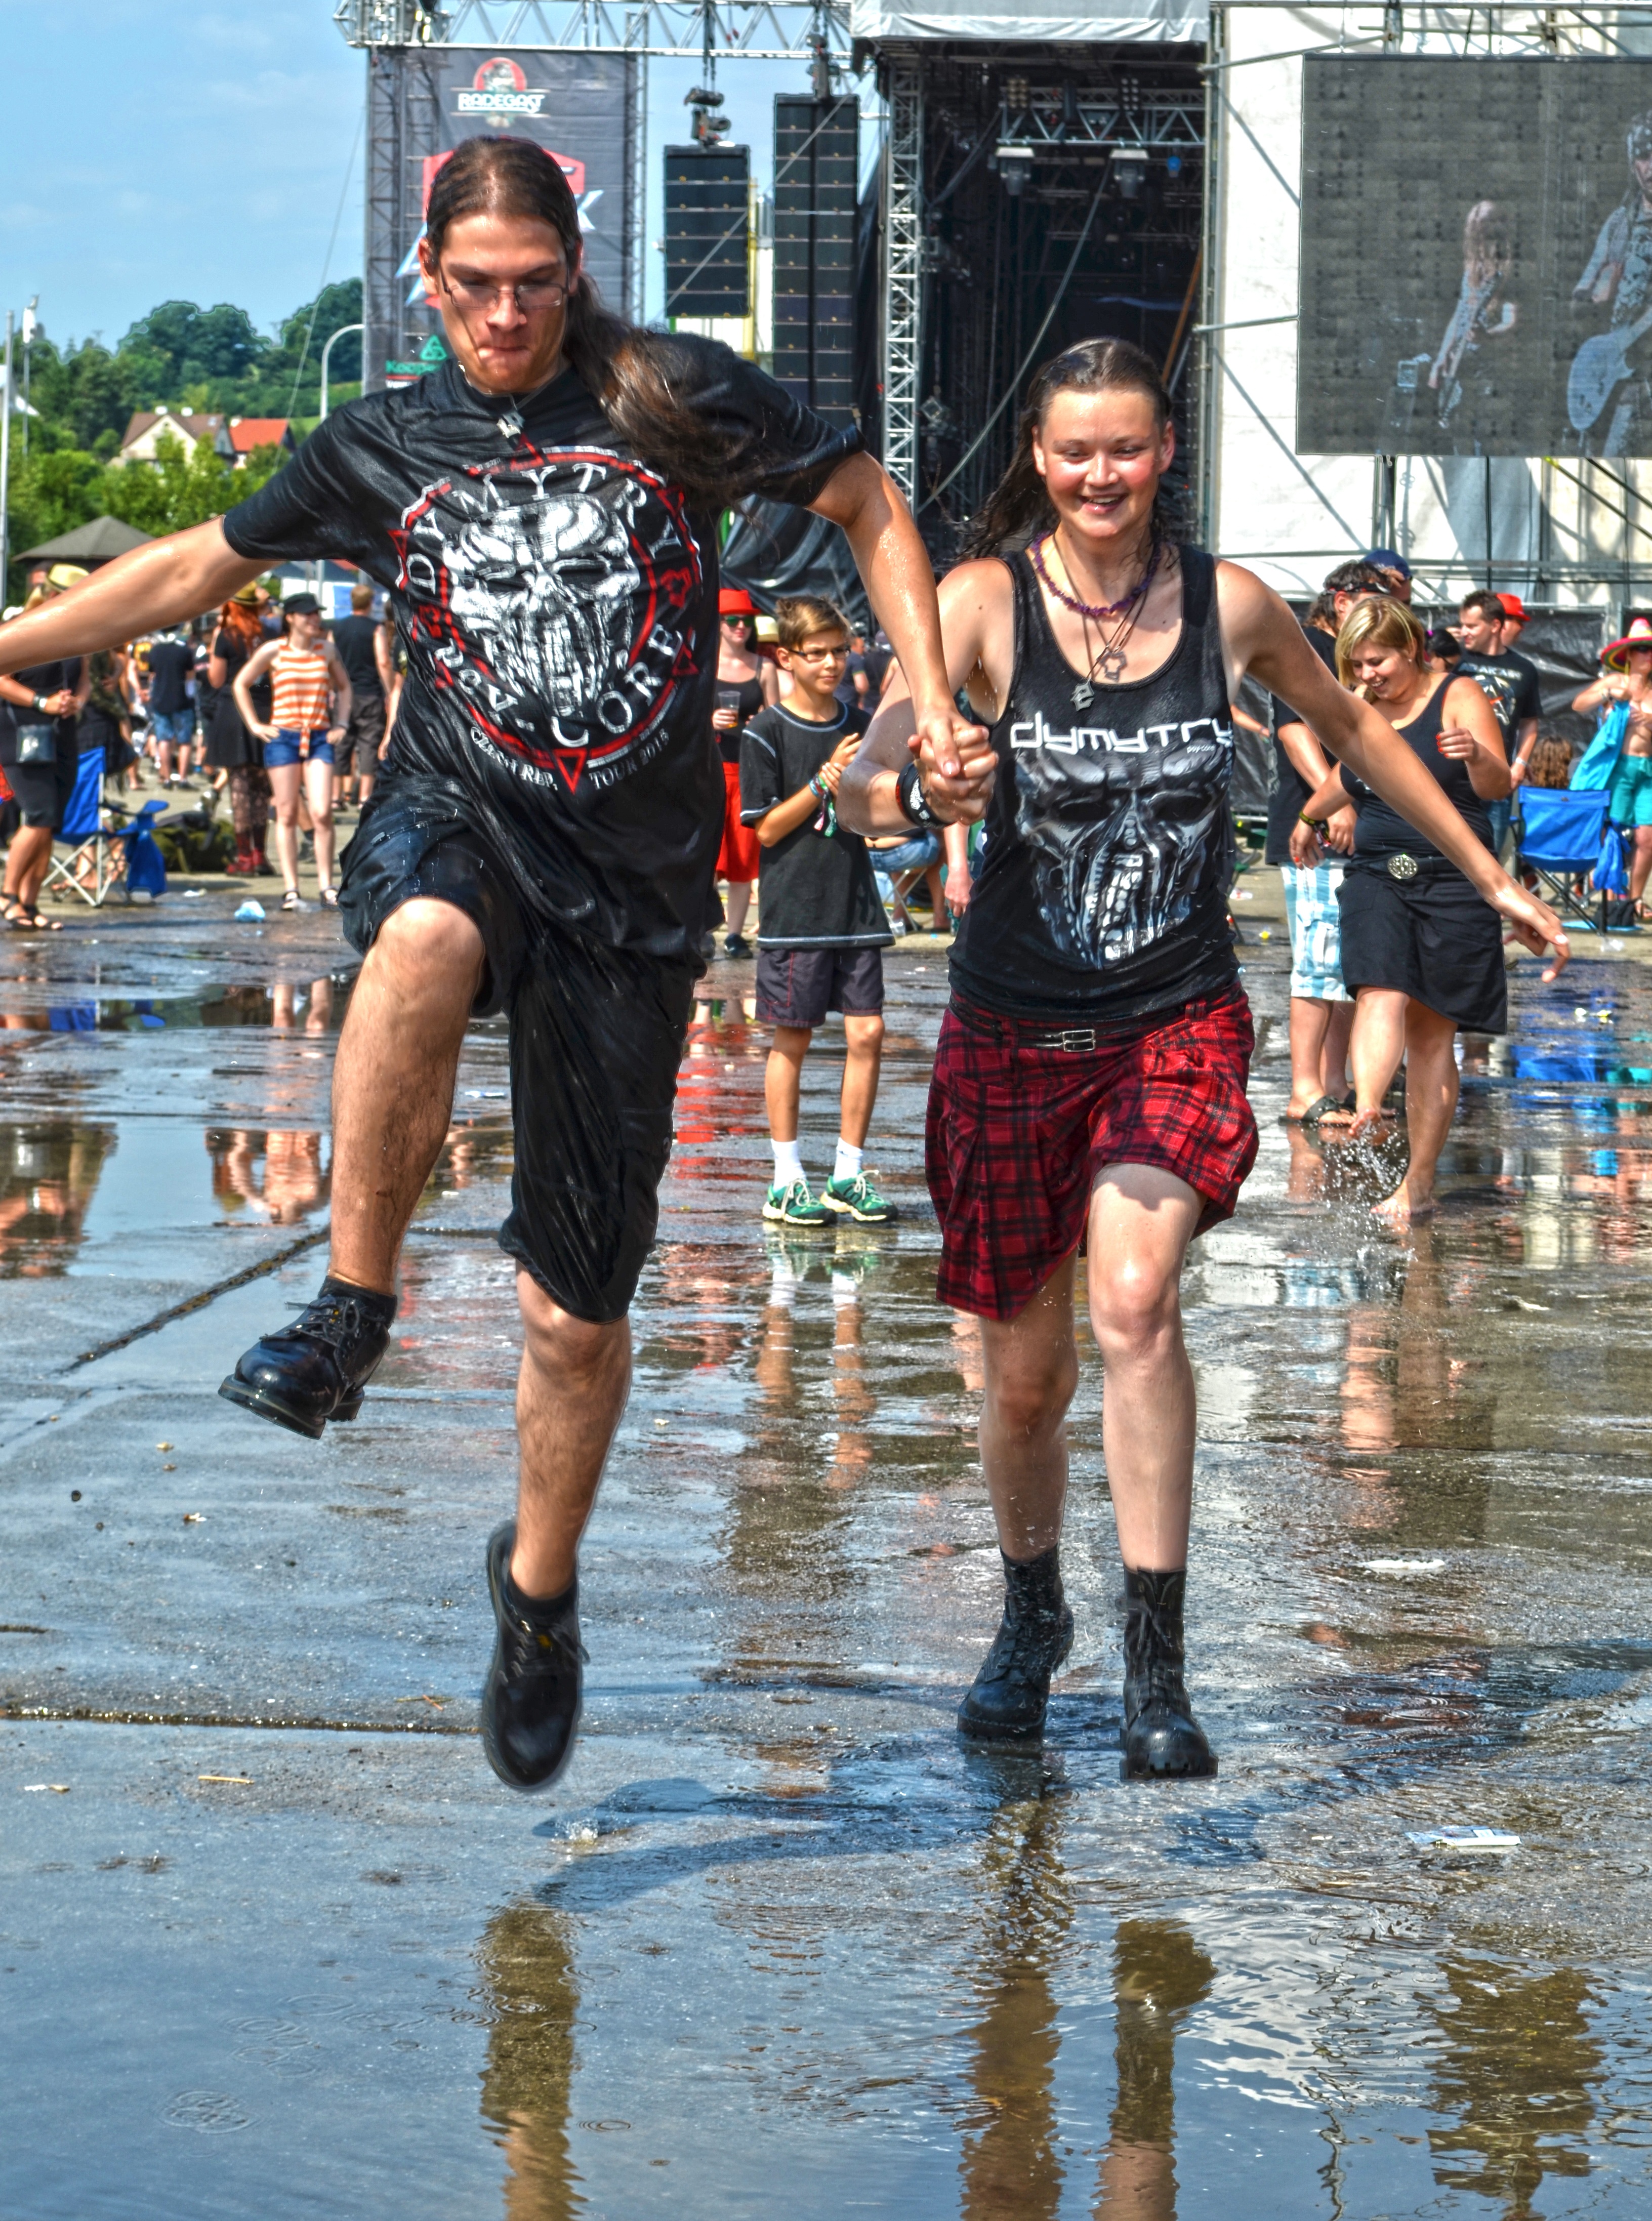
people, summer, mud, festival, fun, sports, endurance, triathlon, endurance sports, duathlon